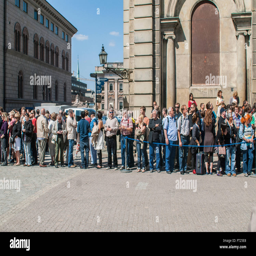
people waiting in a long line and observing an event .